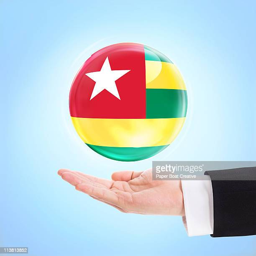
flag being supported by a hand